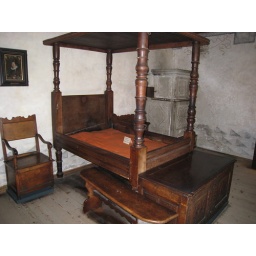
People in days of old slept sleeping up in bed